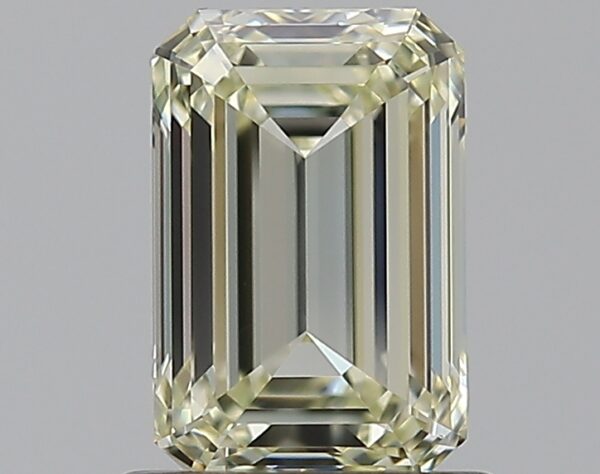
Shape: emerald
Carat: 0.93
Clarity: VVS1
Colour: U-V
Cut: EX
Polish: EX
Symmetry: EX
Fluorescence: F
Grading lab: GIA
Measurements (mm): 6.79 x 4.48 x 2.87